New York Nights (film)

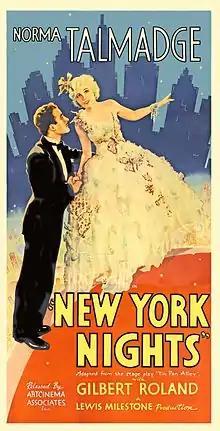
Theatrical poster

New York Nights is a 1929 American pre-Code crime film, directed by Lewis Milestone, and based on the 1928 play "Tin Pan Alley" by Hugh Stanislaus Stange. The film is known for being leading actress Norma Talmadge's first sound film.